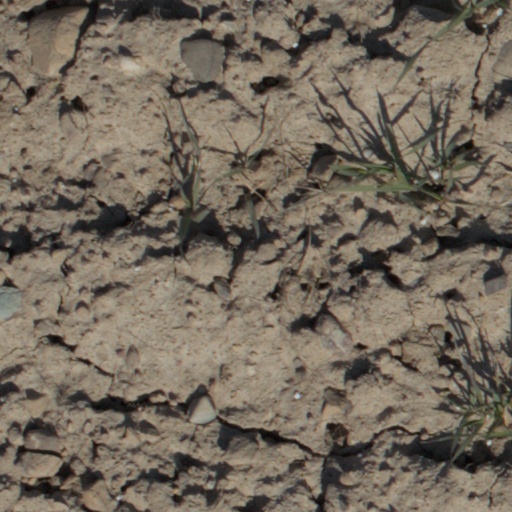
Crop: wheat